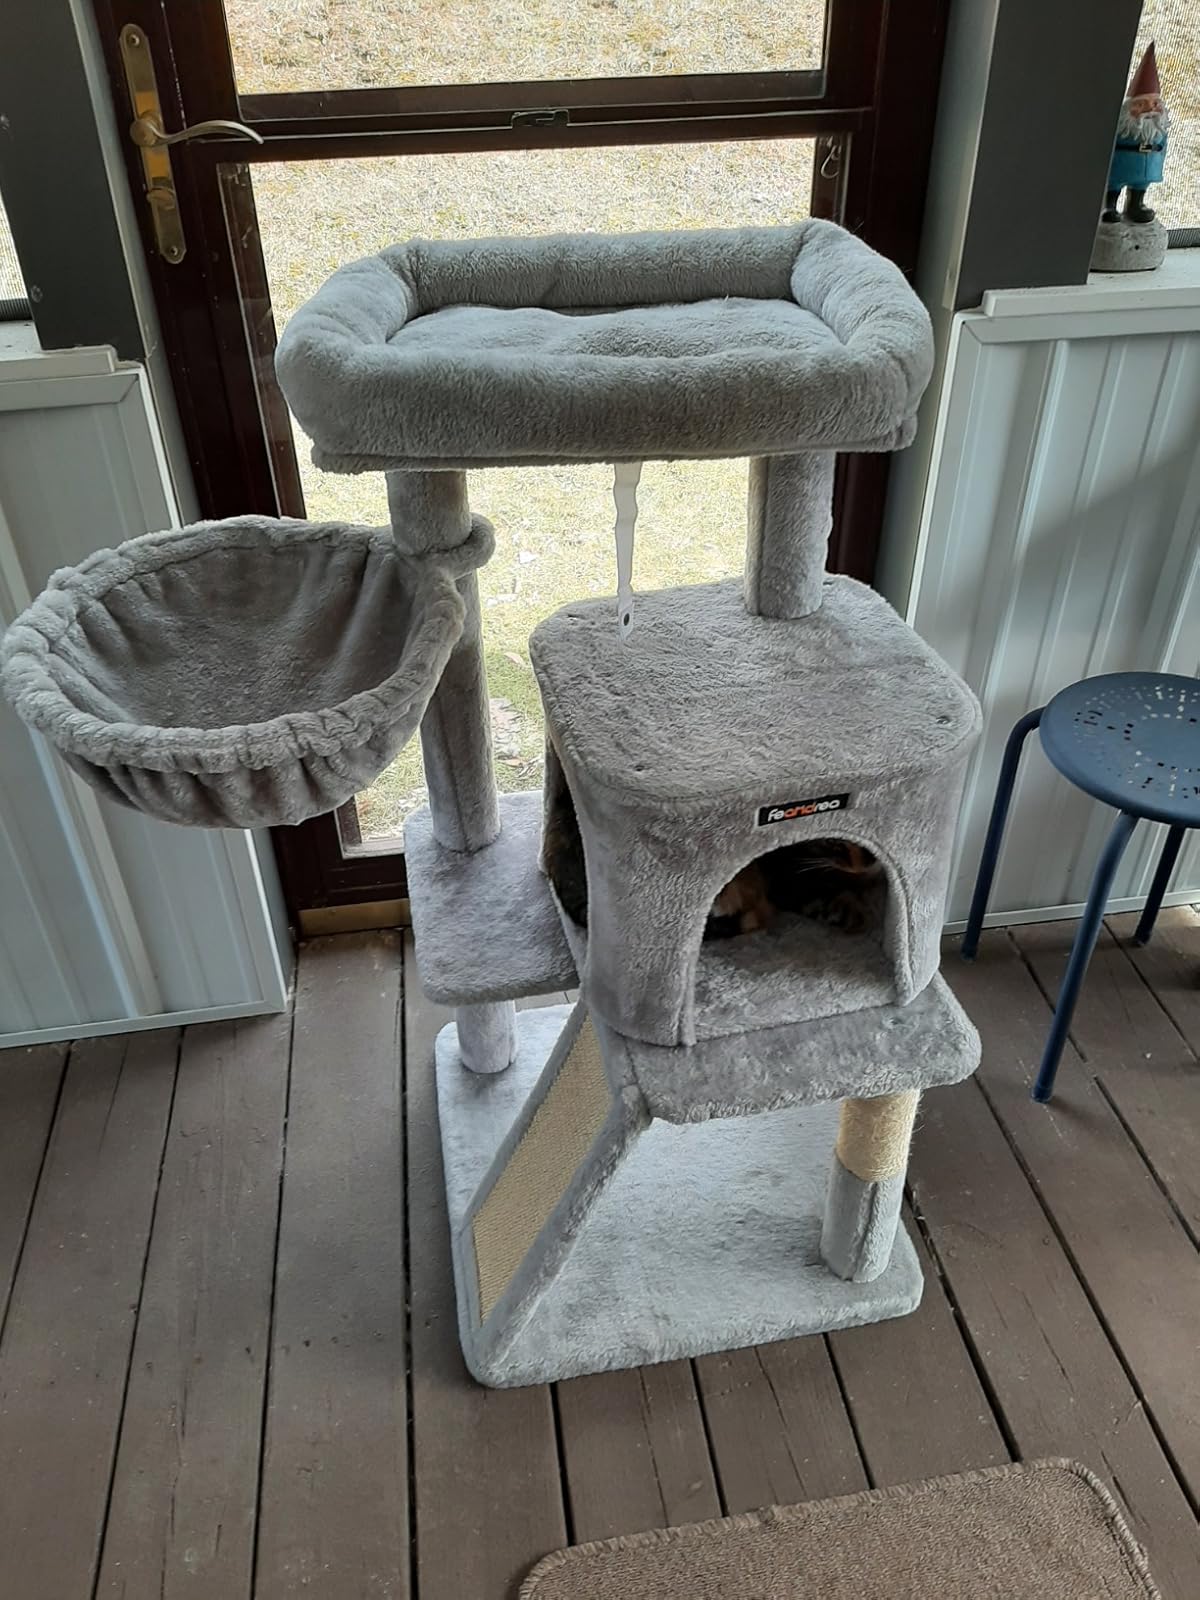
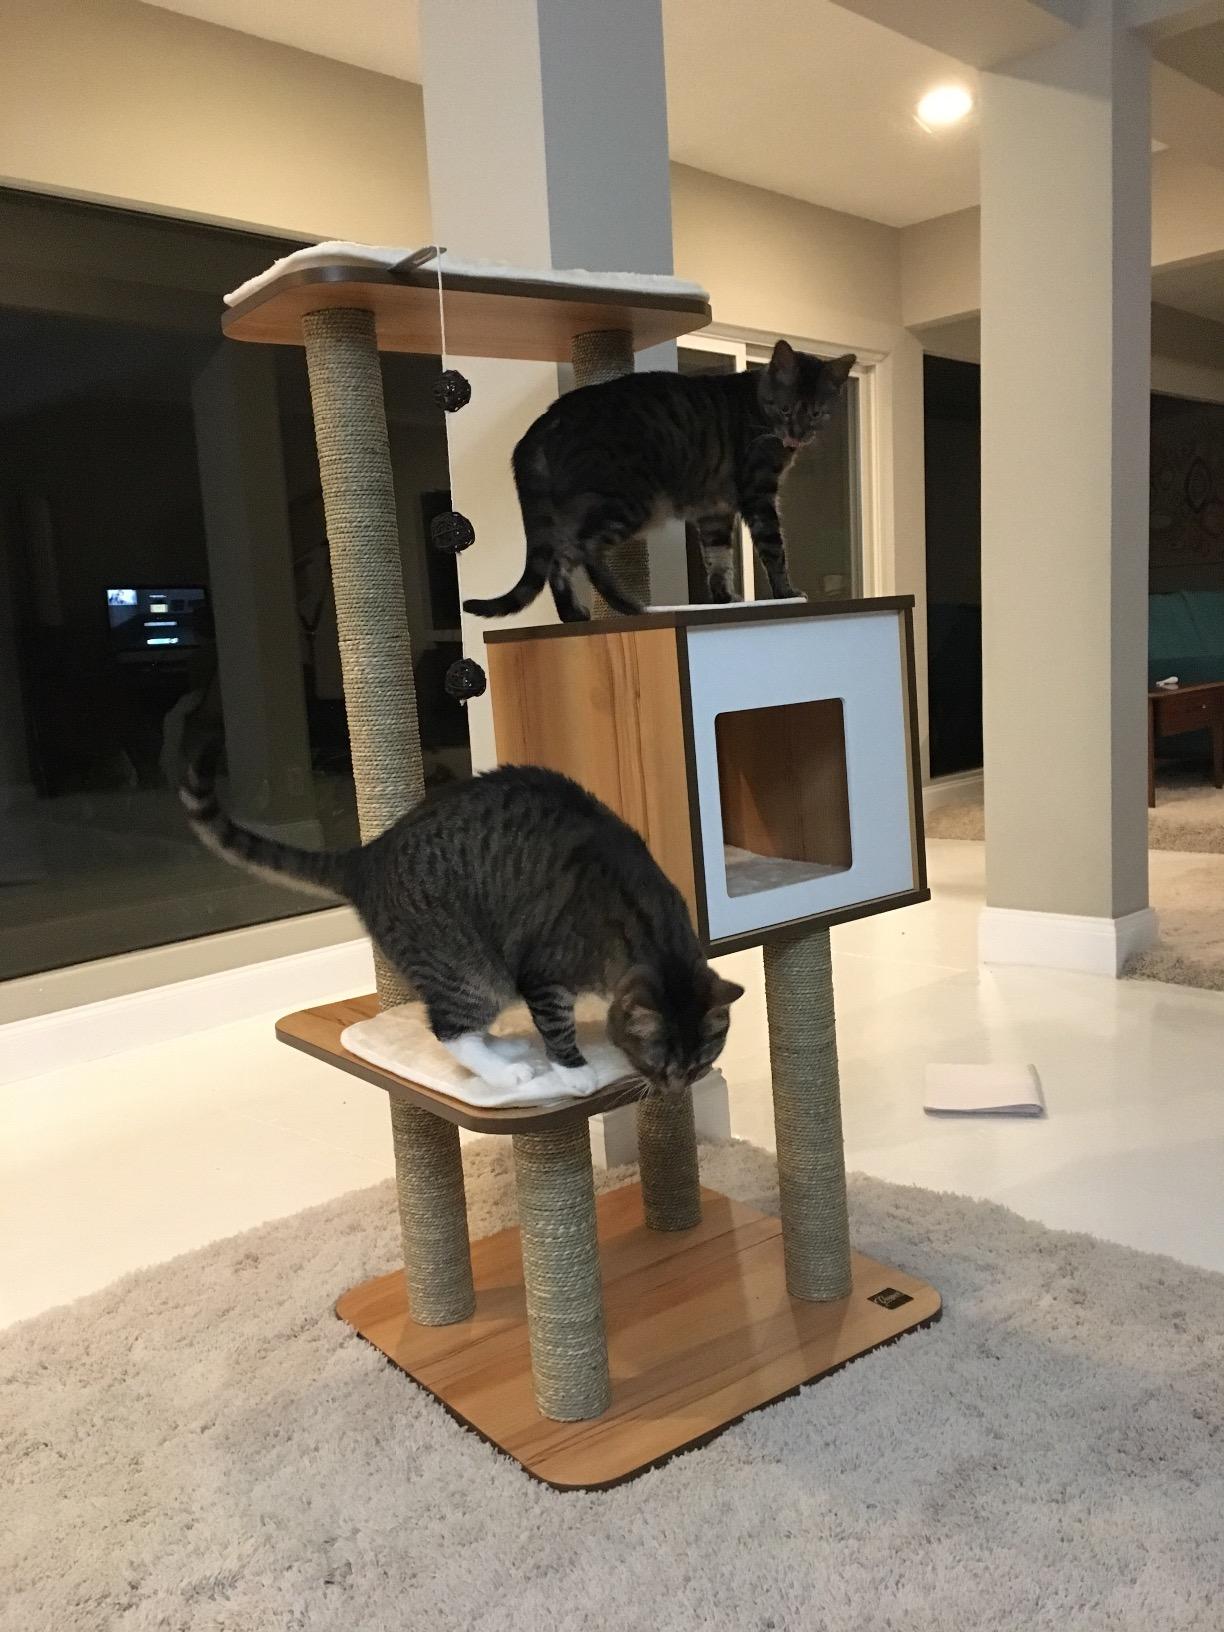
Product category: items_cat tree
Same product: no